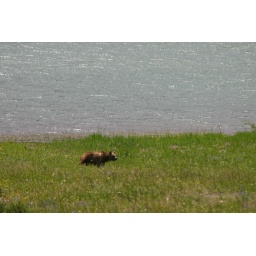
Grizzly bear sighting from the car in Many Glacier area of Glacier National Park